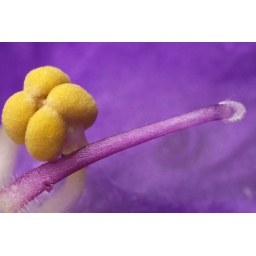
4:1 shot of the sternum of a flower in our bedroom taken with MP-E65.